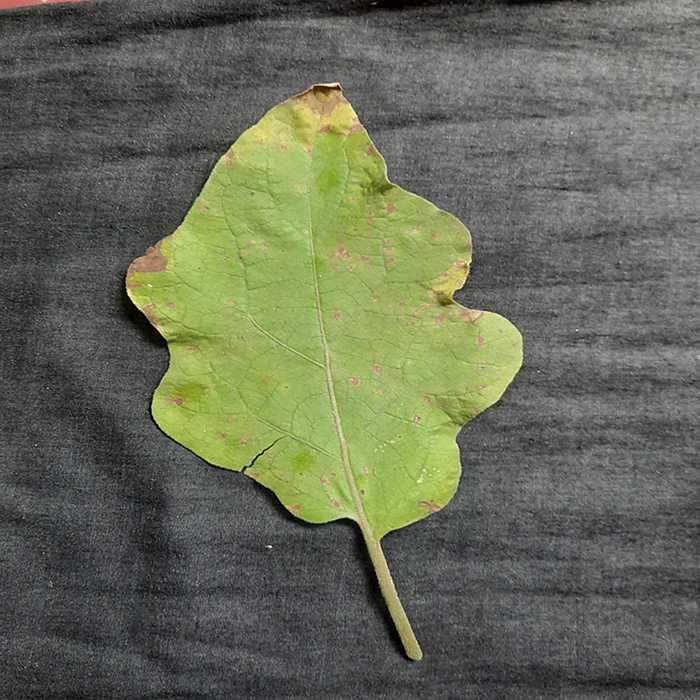
Plant: Eggplant
Label: Eggplant Cercopora leaf spot